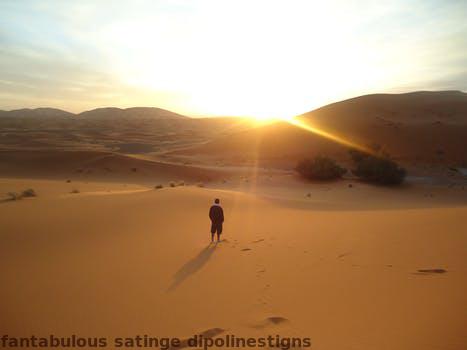
Label: Watermark